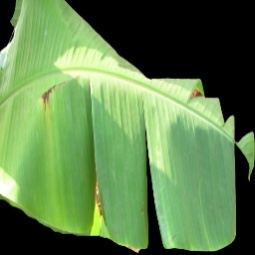
Label: Boron